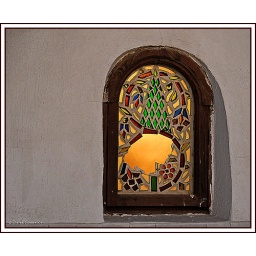
On the roof of a building in Sharm.Taken at dusk and hand held. ISO 1250 with 1/15th at f5 and 70mm